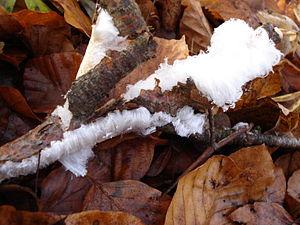
Les cheveux de glace, ou chevelure de glace, sont le phénomène d'apparition de glace sous forme de filaments très fins, par temps de gel, à partir de morceaux de bois mort ou d'autre végétaux. Le phénomène est comparable mais distinct des pipkrakes, issues du sol et plus grossières. Les cheveux de glace sont différents du givre par leur apparence comme par leur formation.